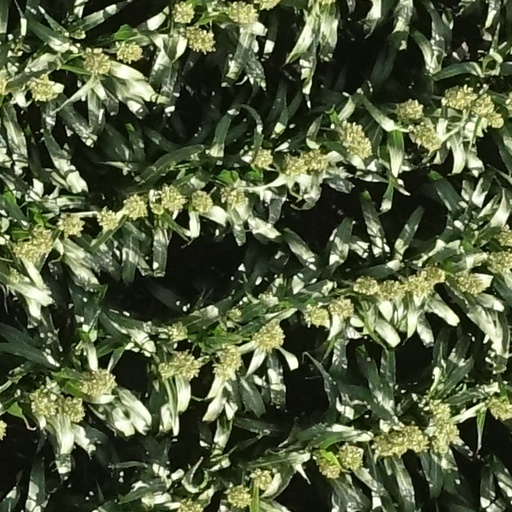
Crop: sorghum